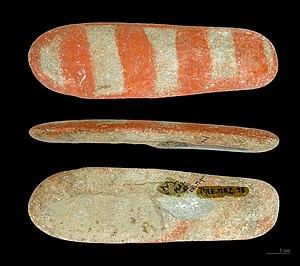
Galet peint Étage
La grotte du Mas-d'Azil est une cavité traversée par une route et par la rivière Arize qui l'a creusée. Cette cavité aux dimensions imposantes s'ouvre dans le massif du Plantaurel, commune du Mas-d'Azil, département de l'Ariège. Elle fut occupée à différentes époques préhistoriques et historiques et laissa son nom à une culture préhistorique, l'Azilien.